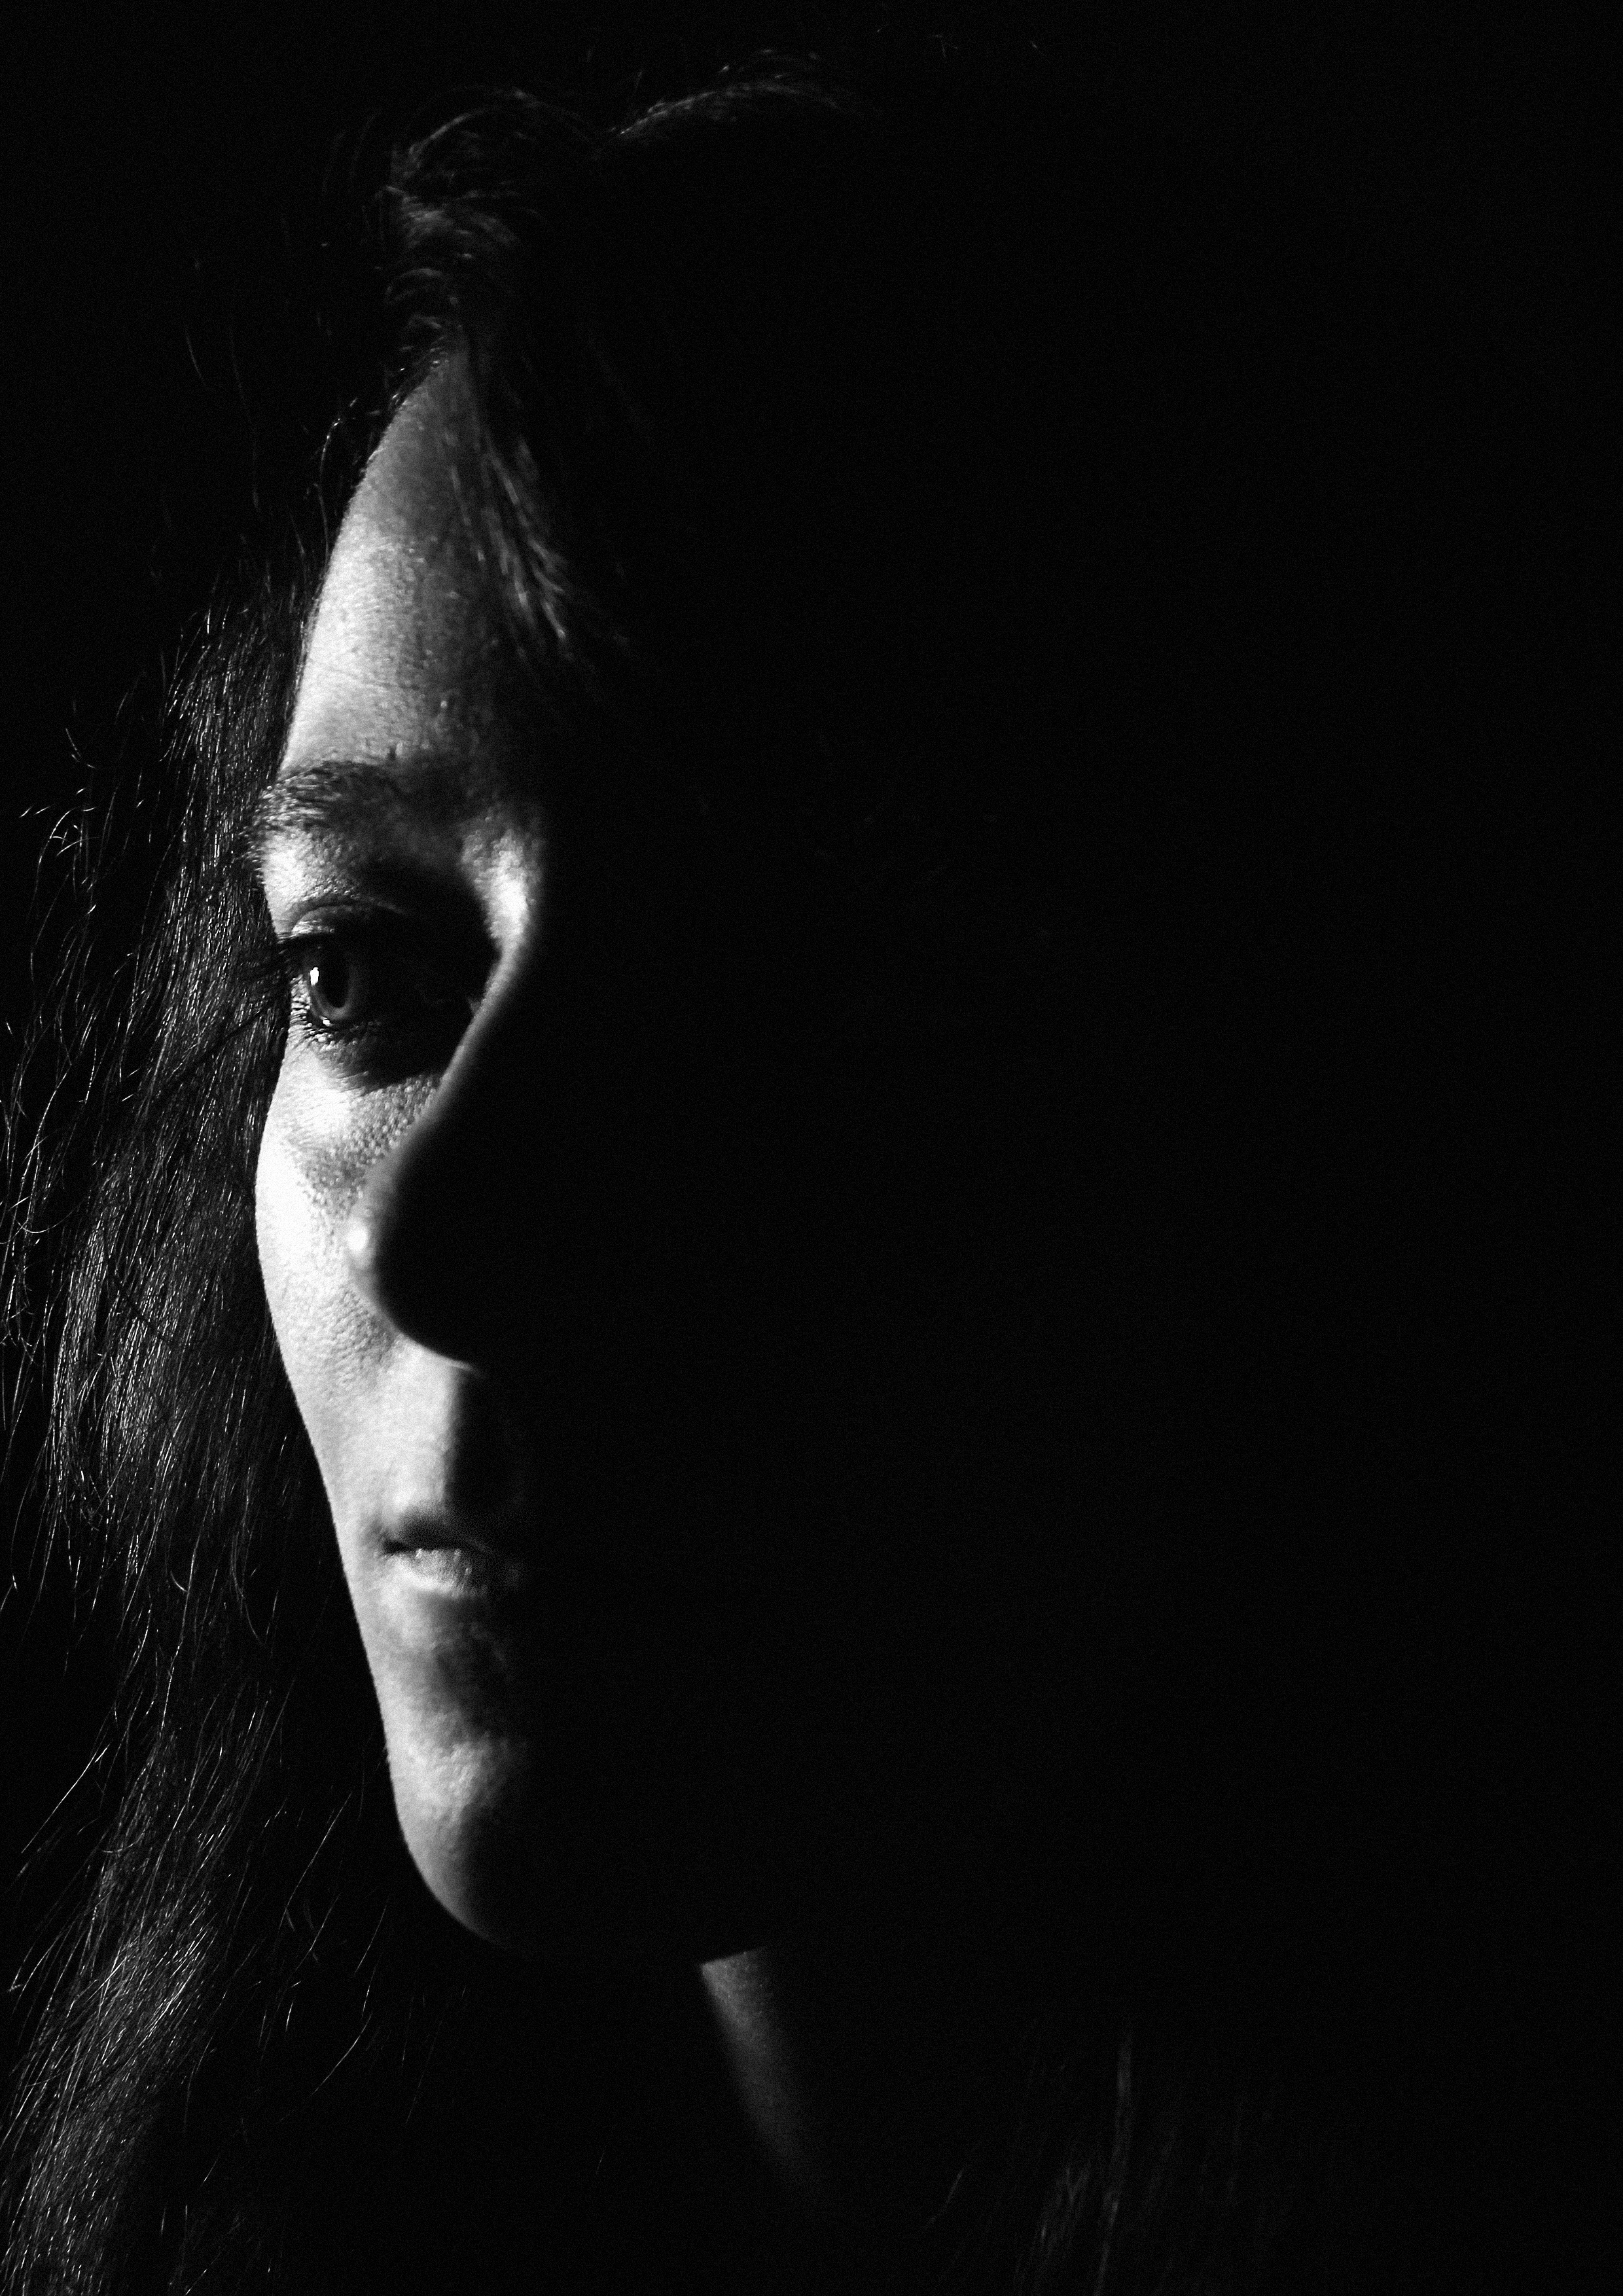
silhouette, light, black and white, girl, hair, white, photography, dark, portrait, kiss, darkness, black, monochrome, face, nose, eye, glasses, head, beauty, eyebrows, organ, shading, emotion, petra, monochrome photography, ernob l, film noir, schoolmate, the secrets of